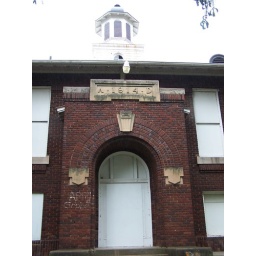
best i could do for front shot,it's obscured from the road by huge pine trees.